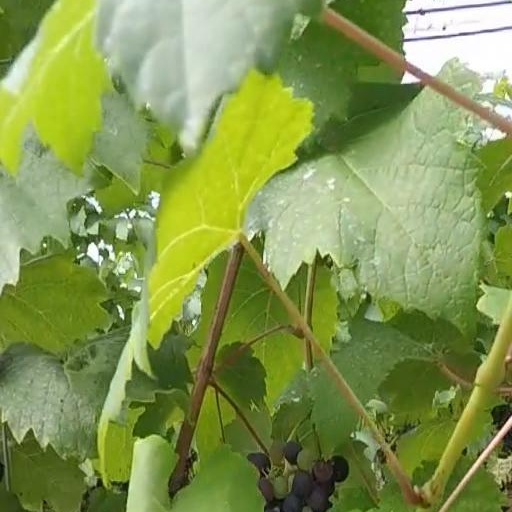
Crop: grape